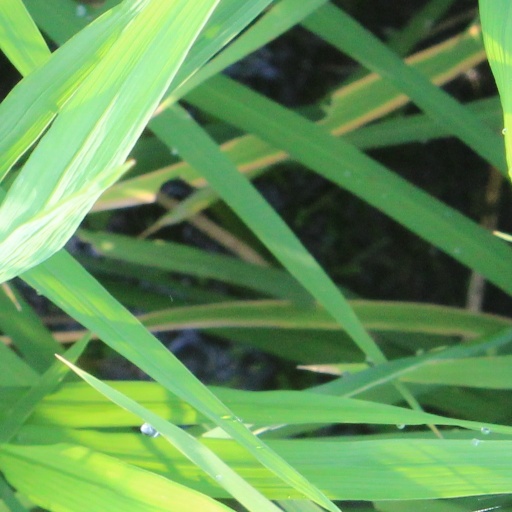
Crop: rice